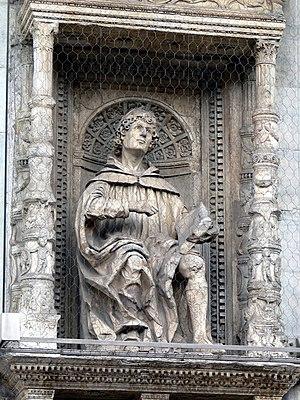
Le mot « secte » désigne d'abord un ensemble d'individus plus ou moins important qui s'est détaché d'un enseignement officiel philosophique, religieux ou politique pour créer leur propre doctrine, mais le terme a pris dans plusieurs langues, et particulièrement en français, une dimension péjorative voire polémique, et tend à y désigner à présent un groupe ou une organisation, souvent mais pas nécessairement à caractère religieux, dont les croyances, les pratiques ou le comportement sont jugés obscurs, inquiétants ou nocifs par le reste de la société.
Domitien, né sous le nom de Titus Flavius Domitianus le 24 octobre 51 et mort le 18 septembre 96 à Rome, est empereur romain de 81 jusqu'à sa mort. Il est le troisième et dernier représentant de la dynastie flavienne. À sa mort, il porte le titre de Imperator Caesar Domitianus Augustus Germanicus.
Le palais des princes-évêques de Liège ou palais épiscopal de Liège, se situe sur la place Saint-Lambert dans le centre de Liège. Le Palais actuel, devenu le palais de justice de Liège, a été reconstruit au XVIᵉ siècle à l'initiative du cardinal Érard de La Marck, à l'emplacement d'un ancien édifice détruit lors du sac de Charles le Téméraire. Une nouvelle aile néo-gothique, le palais provincial, est construite entre 1849 et 1853.
Caius Septicius Clarus est un haut chevalier romain, préfet du prétoire sous Hadrien avant d'être démis de ses fonctions et de rester en disgrâce. Il est un des plus influents protecteurs et amis de Pline le Jeune et de Suétone.
Les Lettres sont le recueil de la correspondance de l'écrivain latin Pline le Jeune. Les 369 lettres sont réunies en dix livres, le dernier étant consacré à ses missives officielles. Écrites pour être publiées, elles sont une source précieuse de renseignements sur leur époque. Elles inaugurent, par leur littérarité, le genre épistolaire.
Trajan, né sous le nom de Marcus Ulpius Traianus le 18 septembre 53 à Italica et mort le 8 ou 9 août 117 à Selinus, en Cilicie, est empereur romain de fin janvier 98 à août 117. À sa mort, il porte le nom et les surnoms d'Imperator Caesar Divi Nervae Filius Nerva Traianus Optimus Augustus Germanicus Dacicus Parthicus.